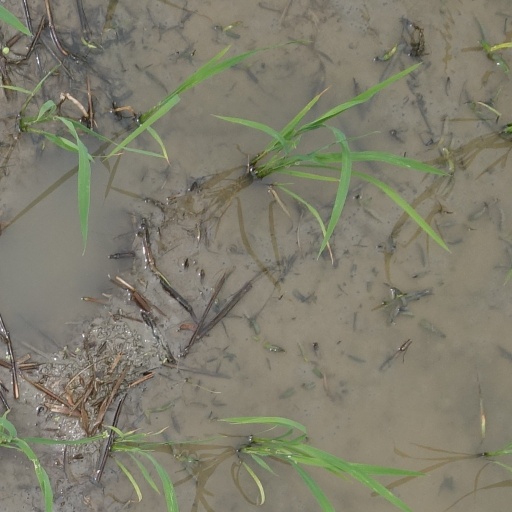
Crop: rice